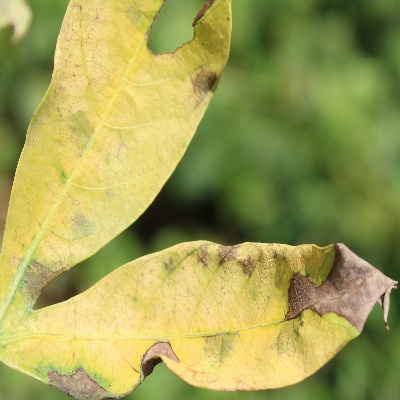
Crop: Cassava
Condition: brown spot